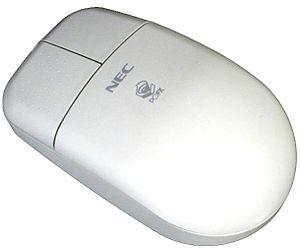
La PC-FX est une console de jeux vidéo 32 bits, développée par NEC. Elle est commercialisée à partir du 23 décembre 1994, soit quelques semaines après la PlayStation de Sony et un mois après la Sega Saturn. Pensée pour succéder à la PC-Engine et à la SuperGrafX, ses jeux sont au format CD-ROM.